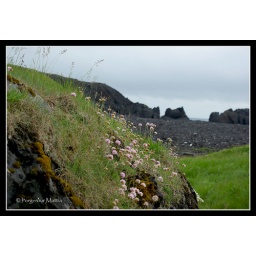
flowers by sand